Freedom fries

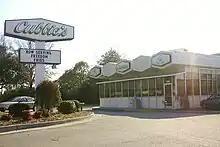
Cubbie's, which was in Jones's district, is where the renaming originated.

On March 11, 2003, Republican U.S. Representatives Bob Ney and Walter B. Jones directed the three House cafeterias to change all references to French fries, French toast, and French bread on menus, and replace them with "Freedom fries", "Freedom toast", and "Freedom bread", respectively. Jones chose to follow Cubbie's example by circulating a letter to his colleagues advocating their renaming because, he said, "the French were 'sitting on the sidelines. As Ney was Chairman of the United States House Committee on House Administration, the action did not require any vote, as the Committee has authority over House cafeterias. According to a statement released by Ney, the renaming was intended to express displeasure with France's "continued refusal to stand with their U.S. allies." The statement further read: "This action today is a small but symbolic effort to show the strong displeasure many on Capitol Hill have with our so-called ally, France." When asked about his view on the change, Jones said it was a "lighthearted gesture." This also came to apply to dining halls for the Coalition Provisional Authority and the Multi-National Force – Iraq during the U.S. occupation of Iraq.